Feminist poetry

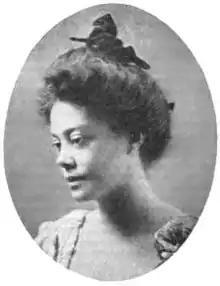
Alice Moore Dunbar-Nelson

Feminist poets of the early twentieth century harnessed the new opportunities and rights which came as a result of coeducational resources now afforded to women. Cristianne Miller goes so far as to say that 'In no period before and rarely since have women poets had greater success and influence than in the first half of the twentieth century in the United States.'